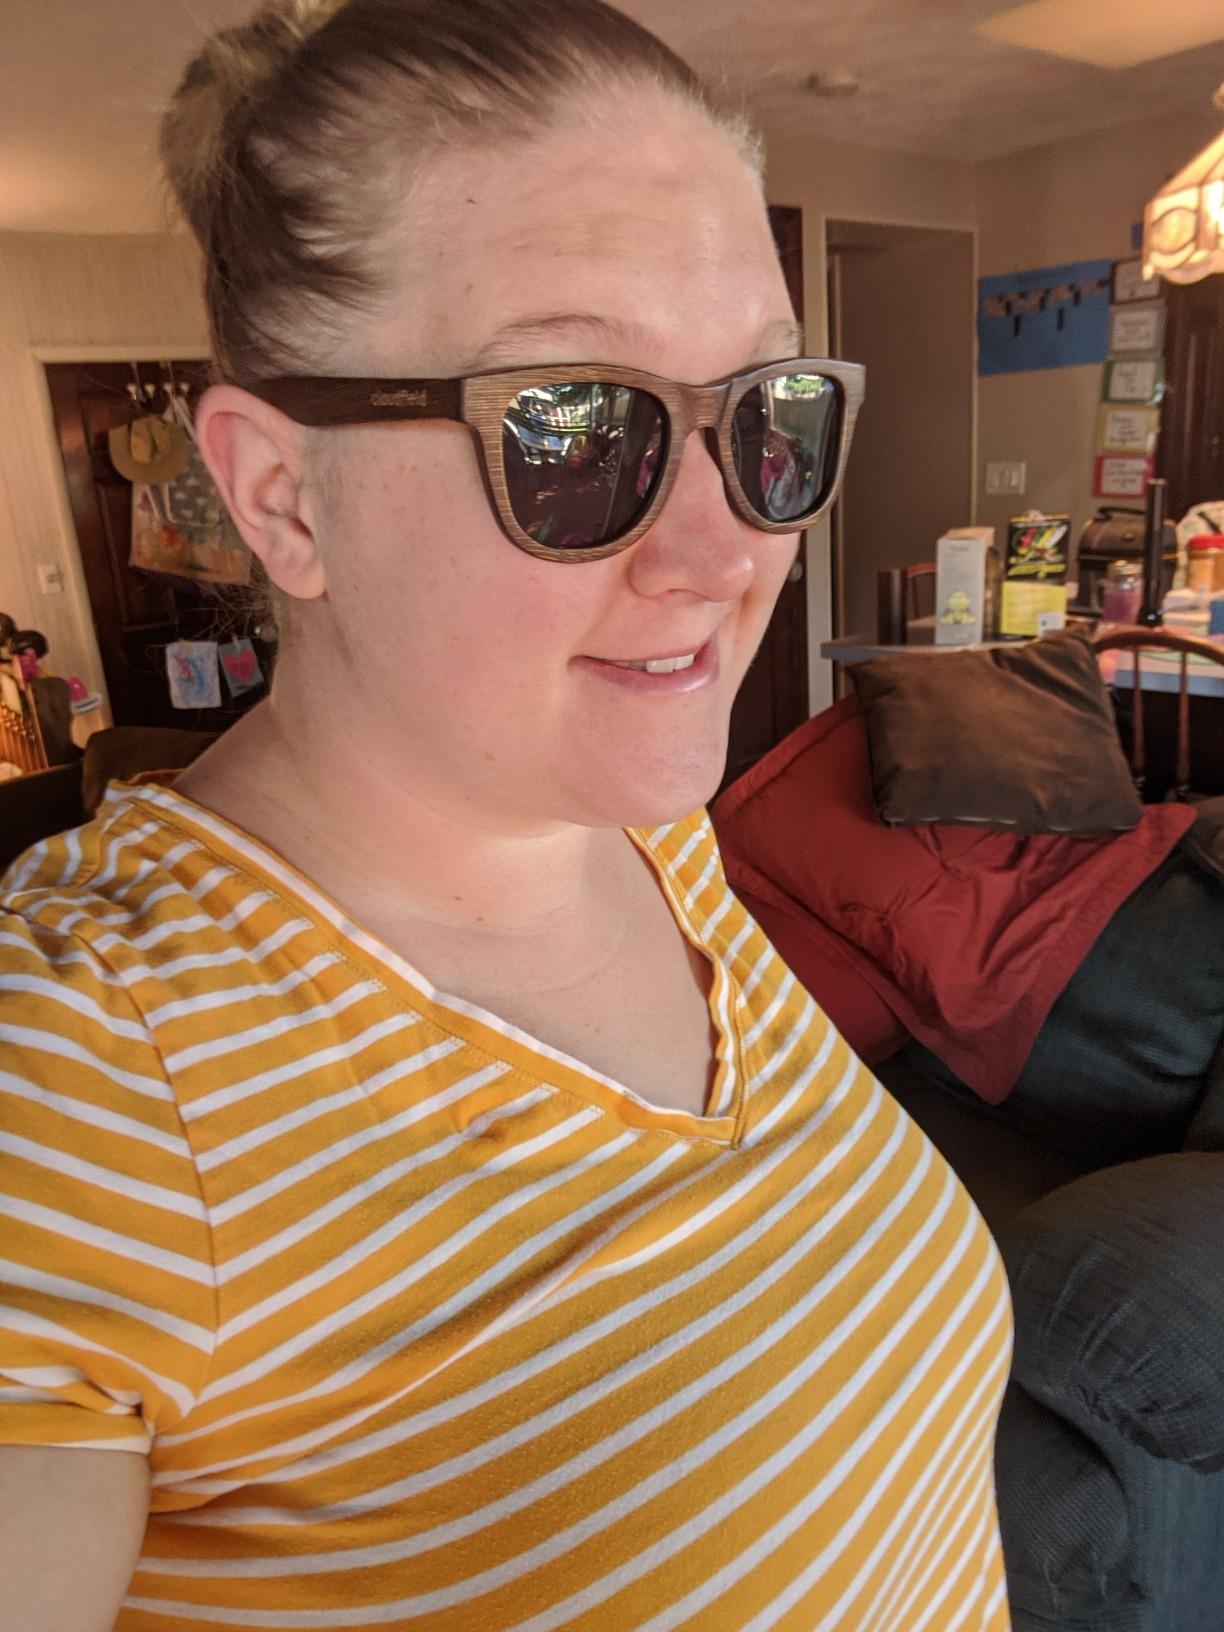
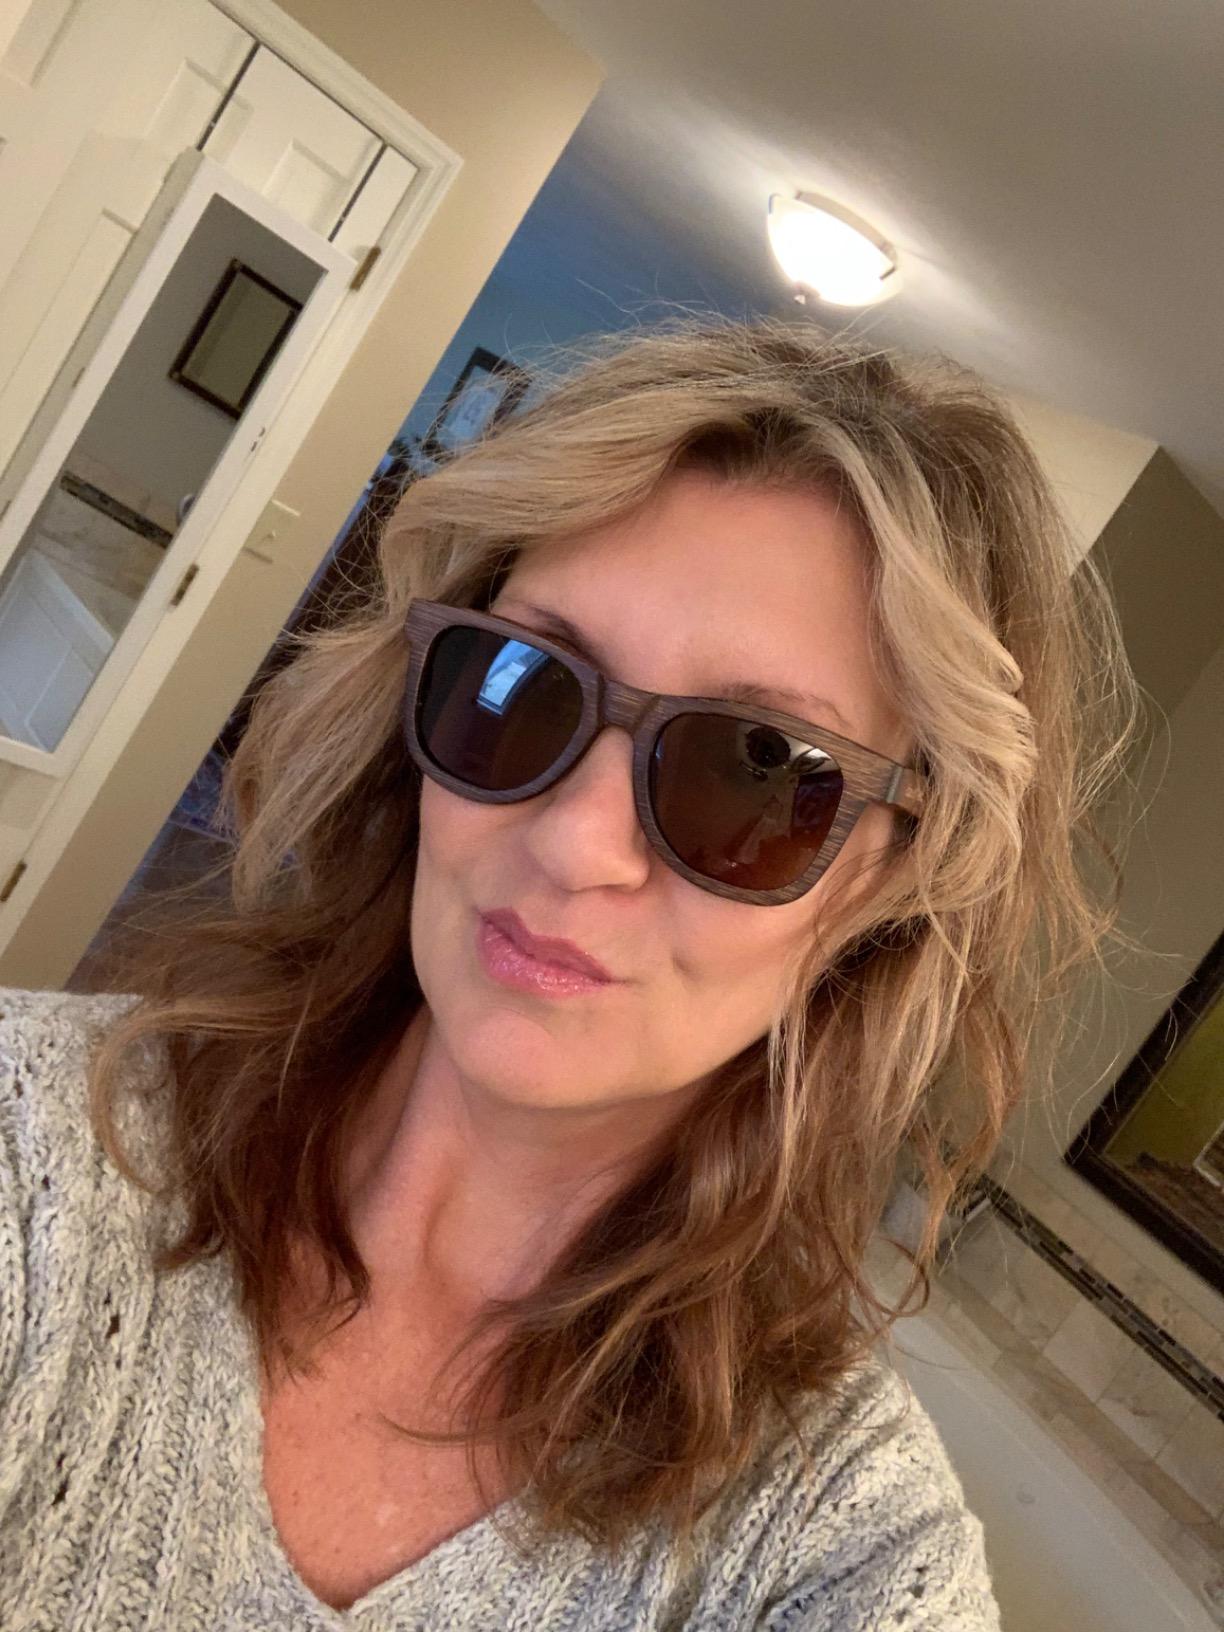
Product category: accessories_sunglasses
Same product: yes